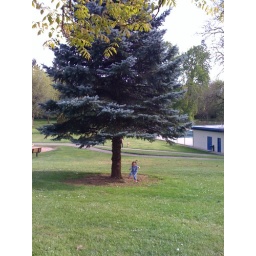
Tiny person under a tree